Otto IV, Holy Roman Emperor

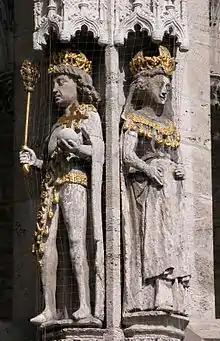
Statues of Otto IV & Maria of Brabant, old city hall, Braunschweig, c. 1455.

Otto was related to every other King of Germany. He married twice: